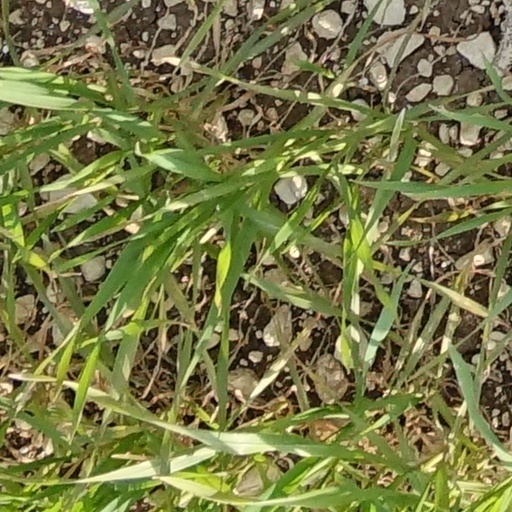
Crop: wheat